Görlitz

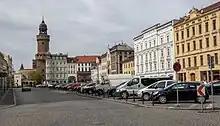
Upper Market Square

When the East German states were dissolved in 1952 Görlitz became part of the Dresden District, but the states were restored on German reunification in 1990. In 1972 the East German-Polish border was opened for visa-free travel, resulting in intense movement between Görlitz and Zgorzelec, which lasted until 1980, when East Germany unilaterally closed the border because of anti-communist protests and the emergence of the Solidarity movement in Poland. On 27 June 1994 the town became the seat of the Roman Catholic Diocese of Görlitz but it remains a Lutheran Protestant stronghold.